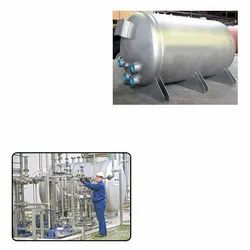
Label: Storage_Tanks_for_Chemical_Industry